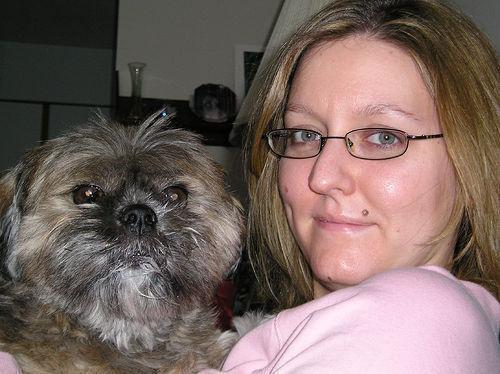
Lhasa